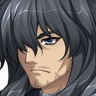
Portrait style: Anime Portrait